Kreuzlingen

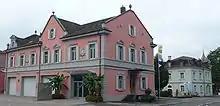
Kreuzlingen town hall

Kreuzlingen has an area, , of . Of this area, or 27.2% is used for agricultural purposes, while or 28.2% is forested. Of the rest of the land, or 42.4% is settled (buildings or roads), or 1.0% is either rivers or lakes and or 1.1% is unproductive land.